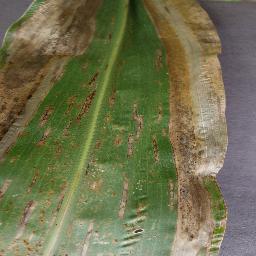
Label: Corn_(Maize)___Northern_Leaf_Blight